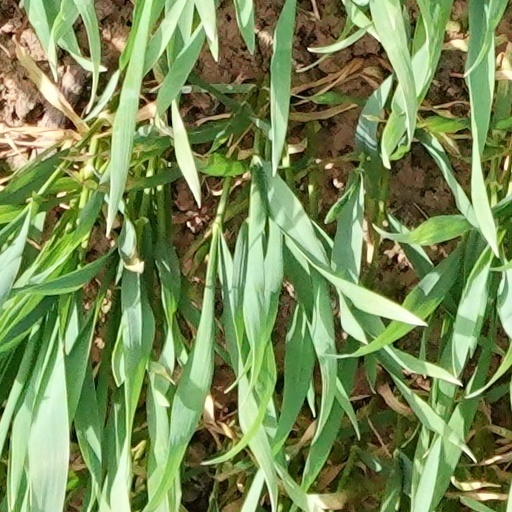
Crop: wheat